Constant Bar

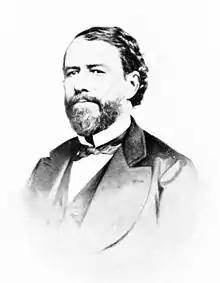
Constant Bar

Constant Bar (14 October 1817, in Nantes – June 1884, in Paramaribo) was a French entomologist.